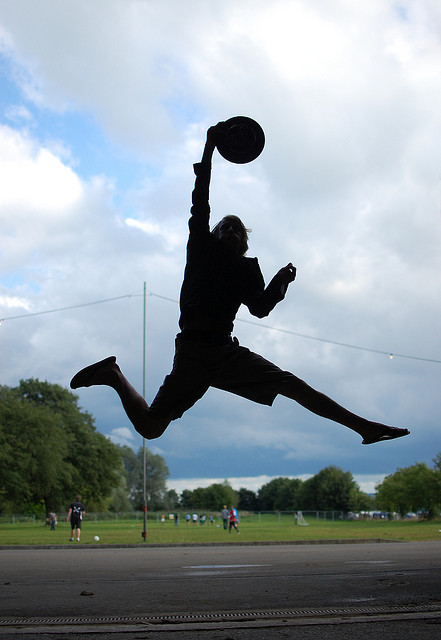
một người đang nhảy lên chụp bóng